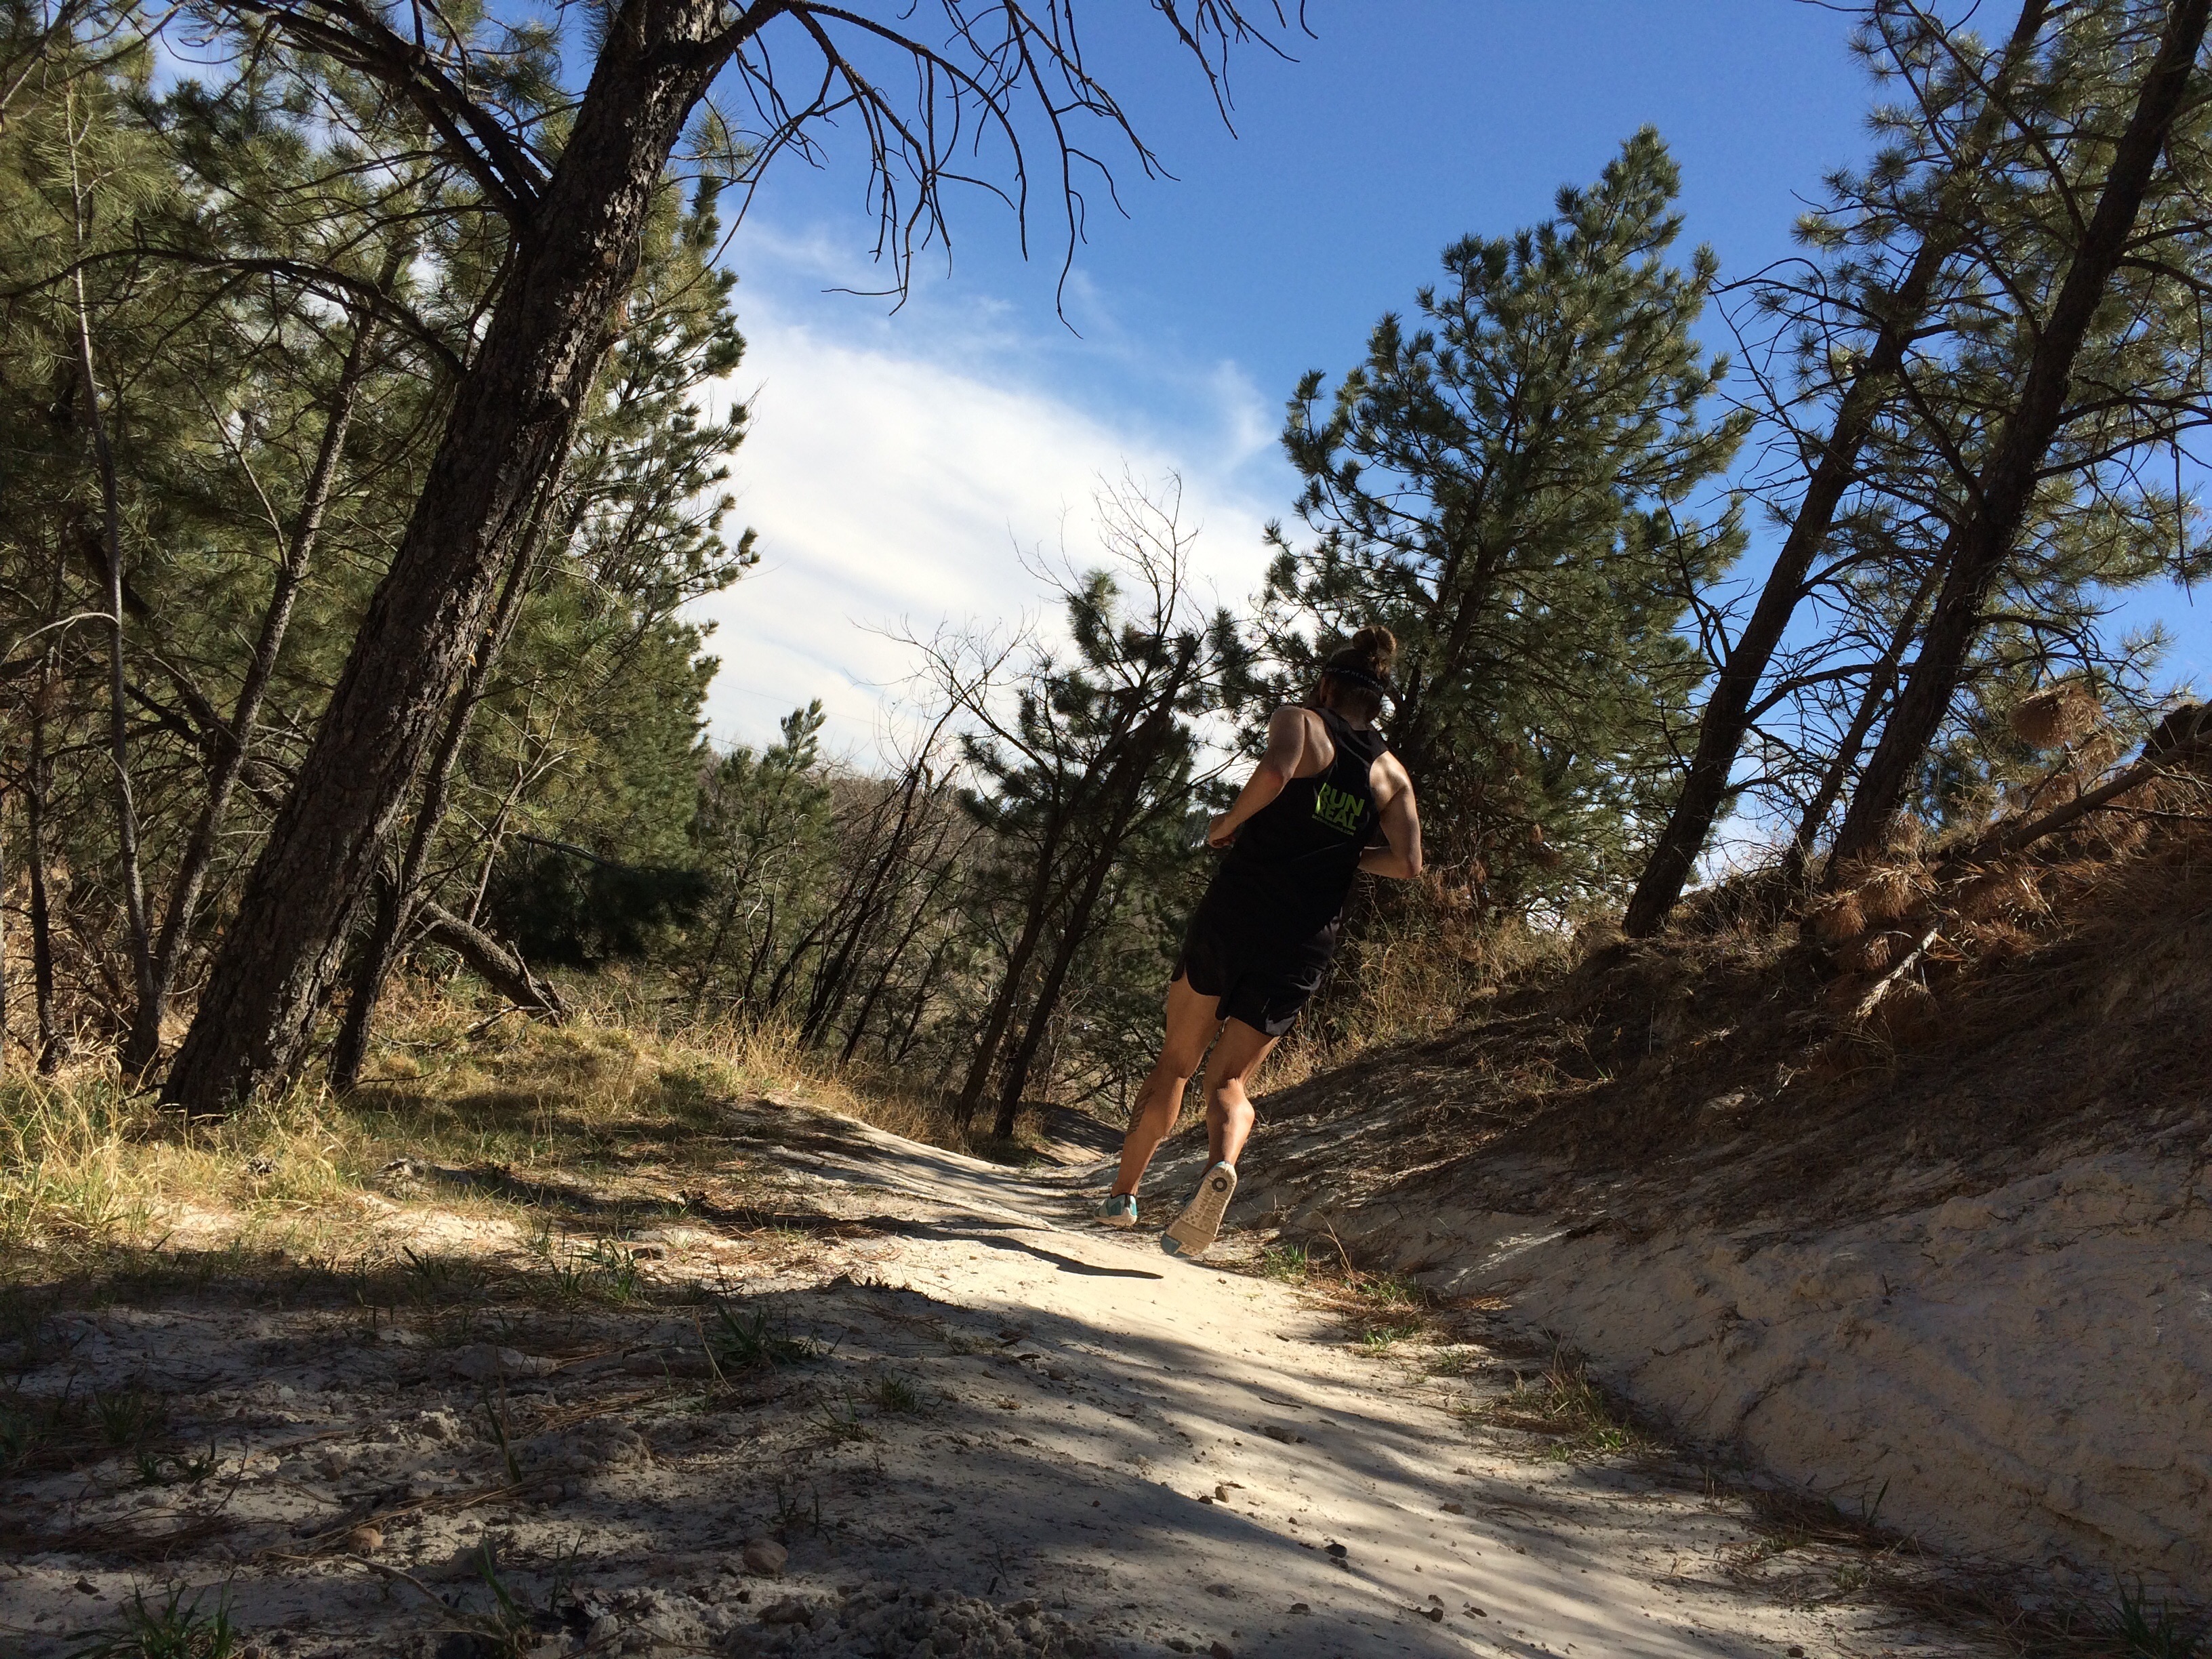
walking, trail, adventure, mountain bike, sports, mountain biking, cycle sport